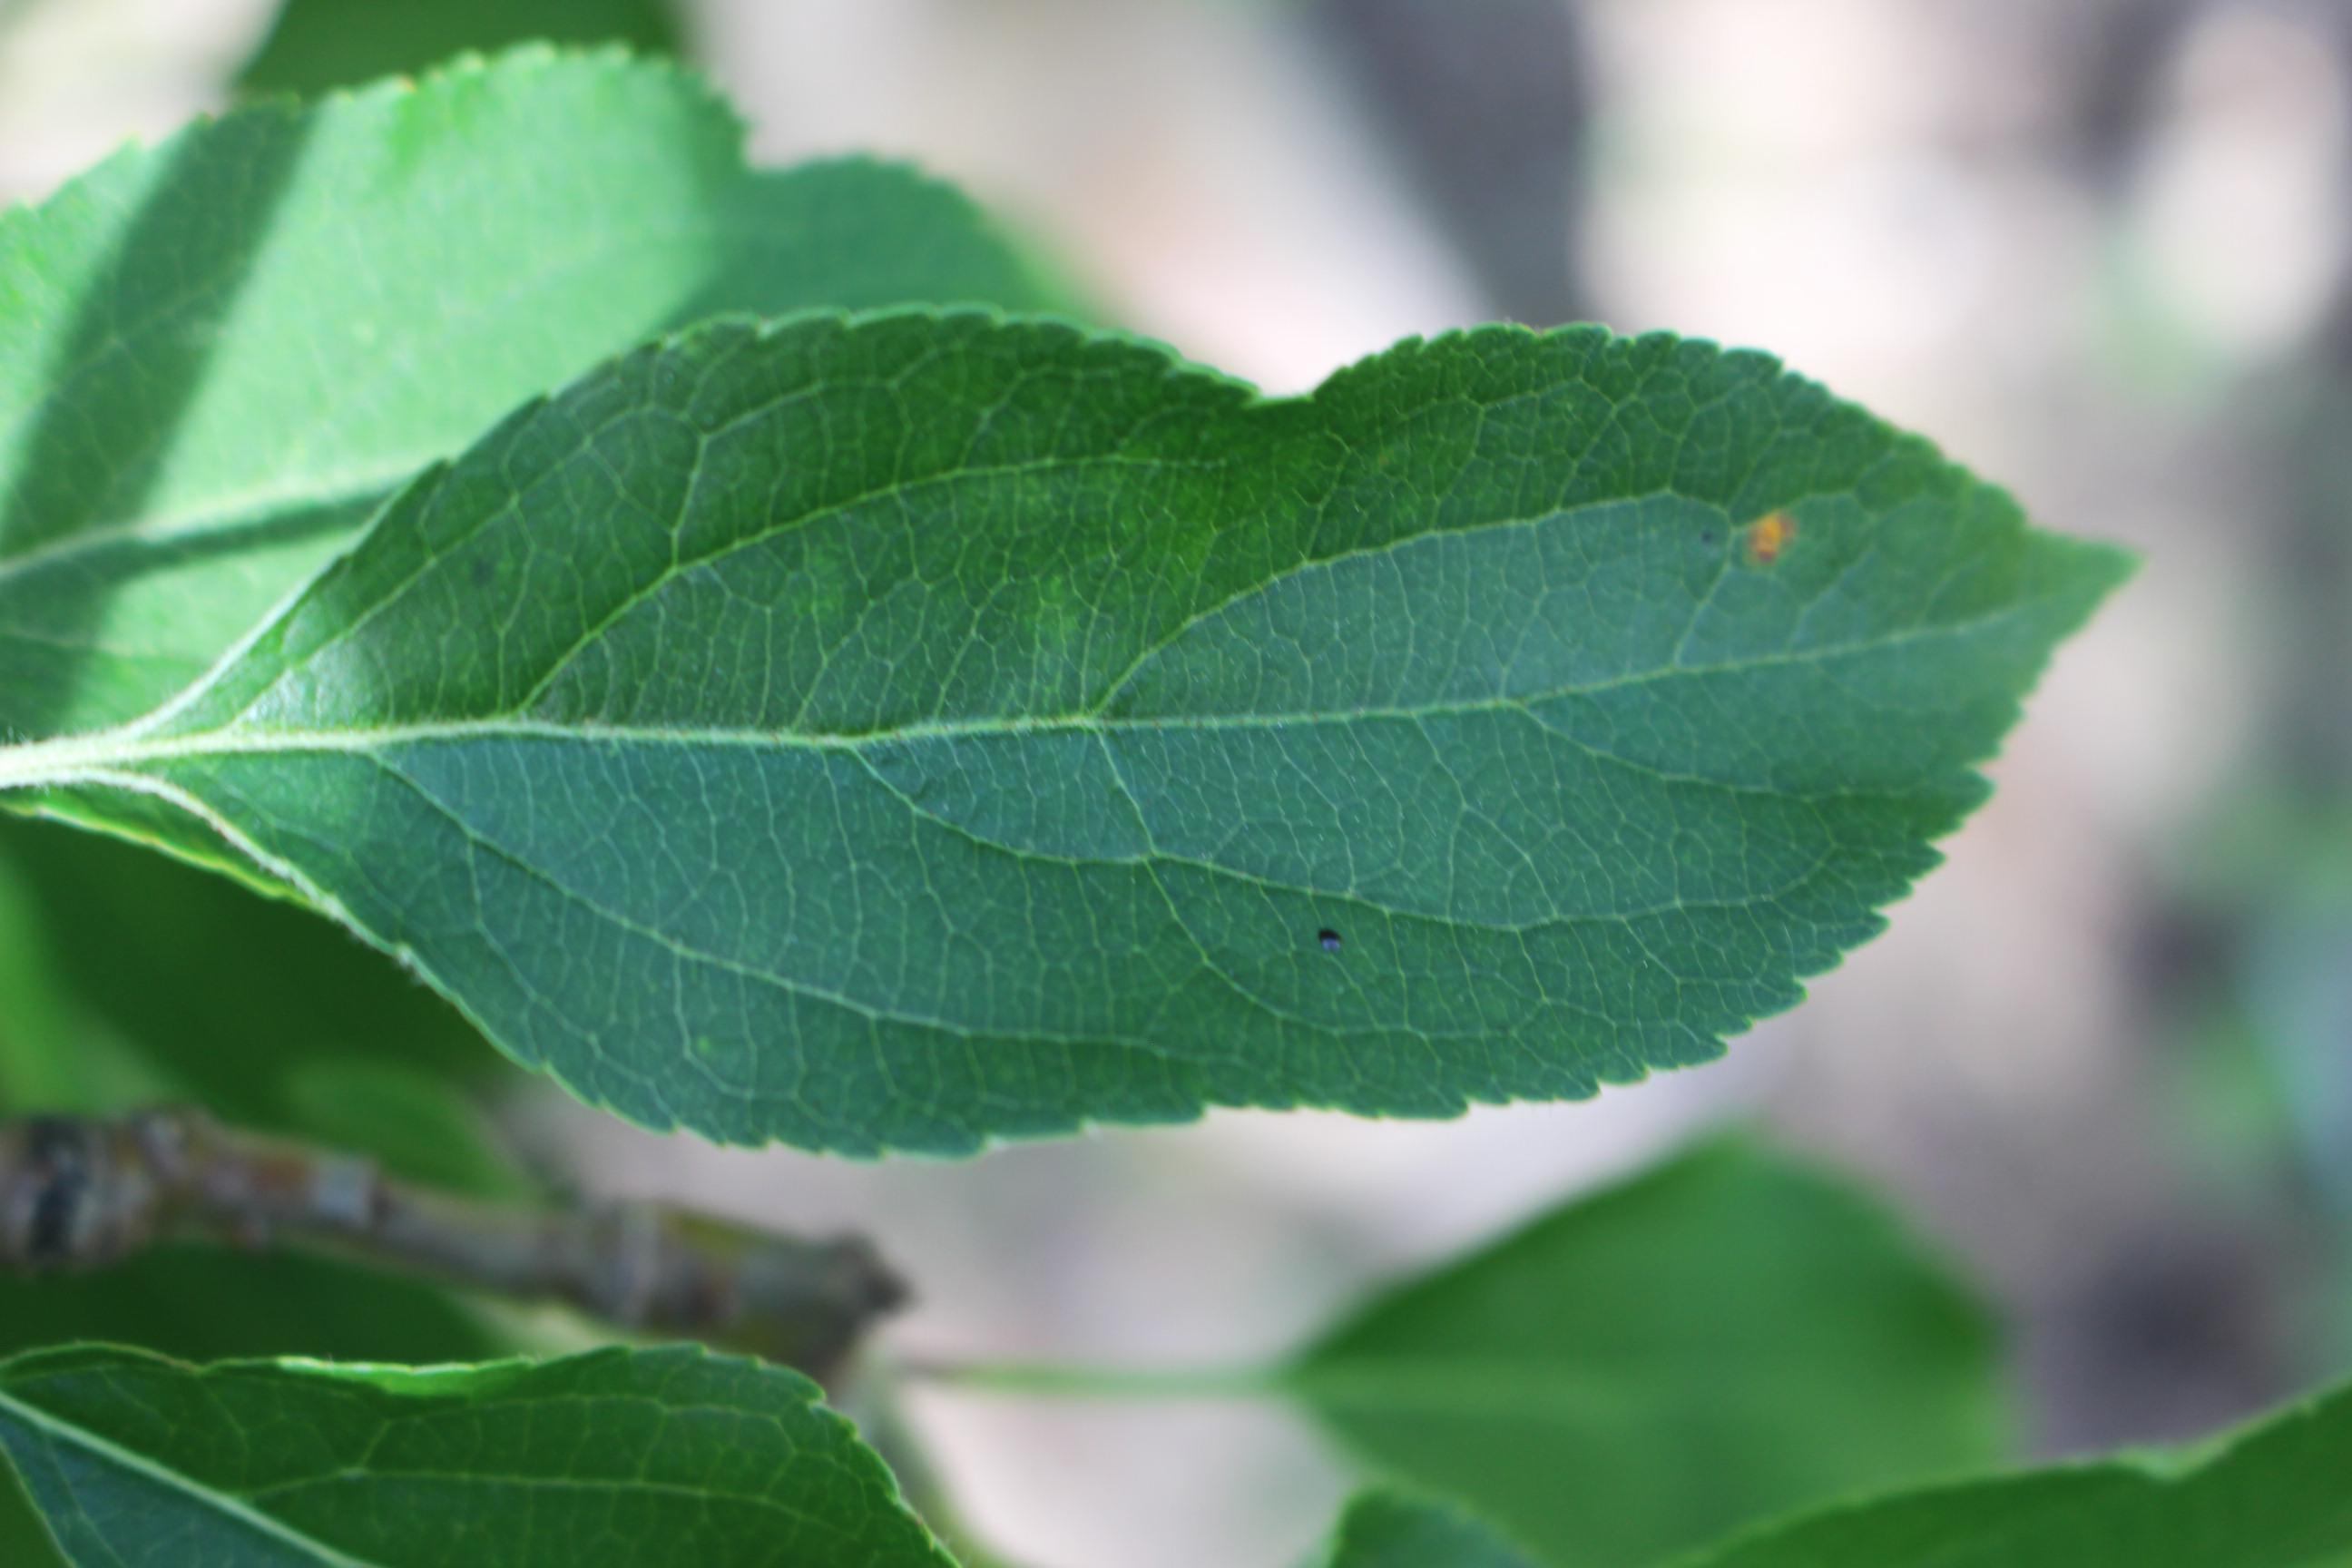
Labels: rust